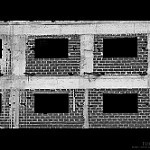
Label: B & W